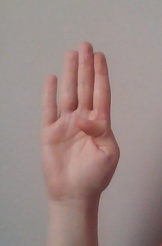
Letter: kaaf